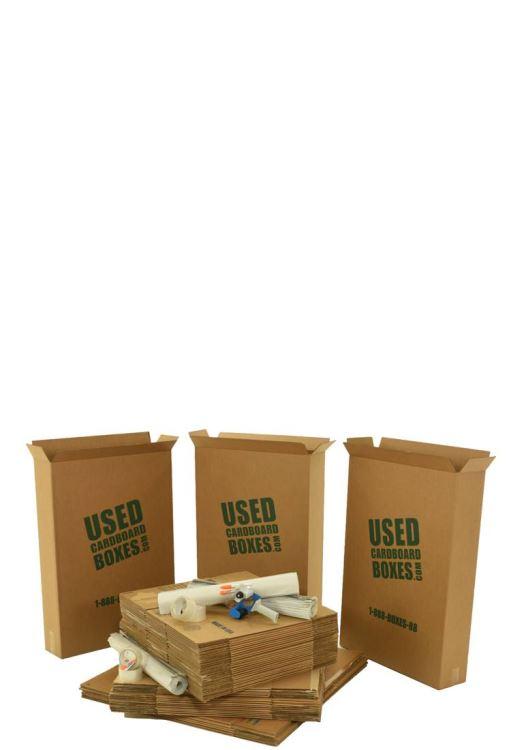
Label: cardboard